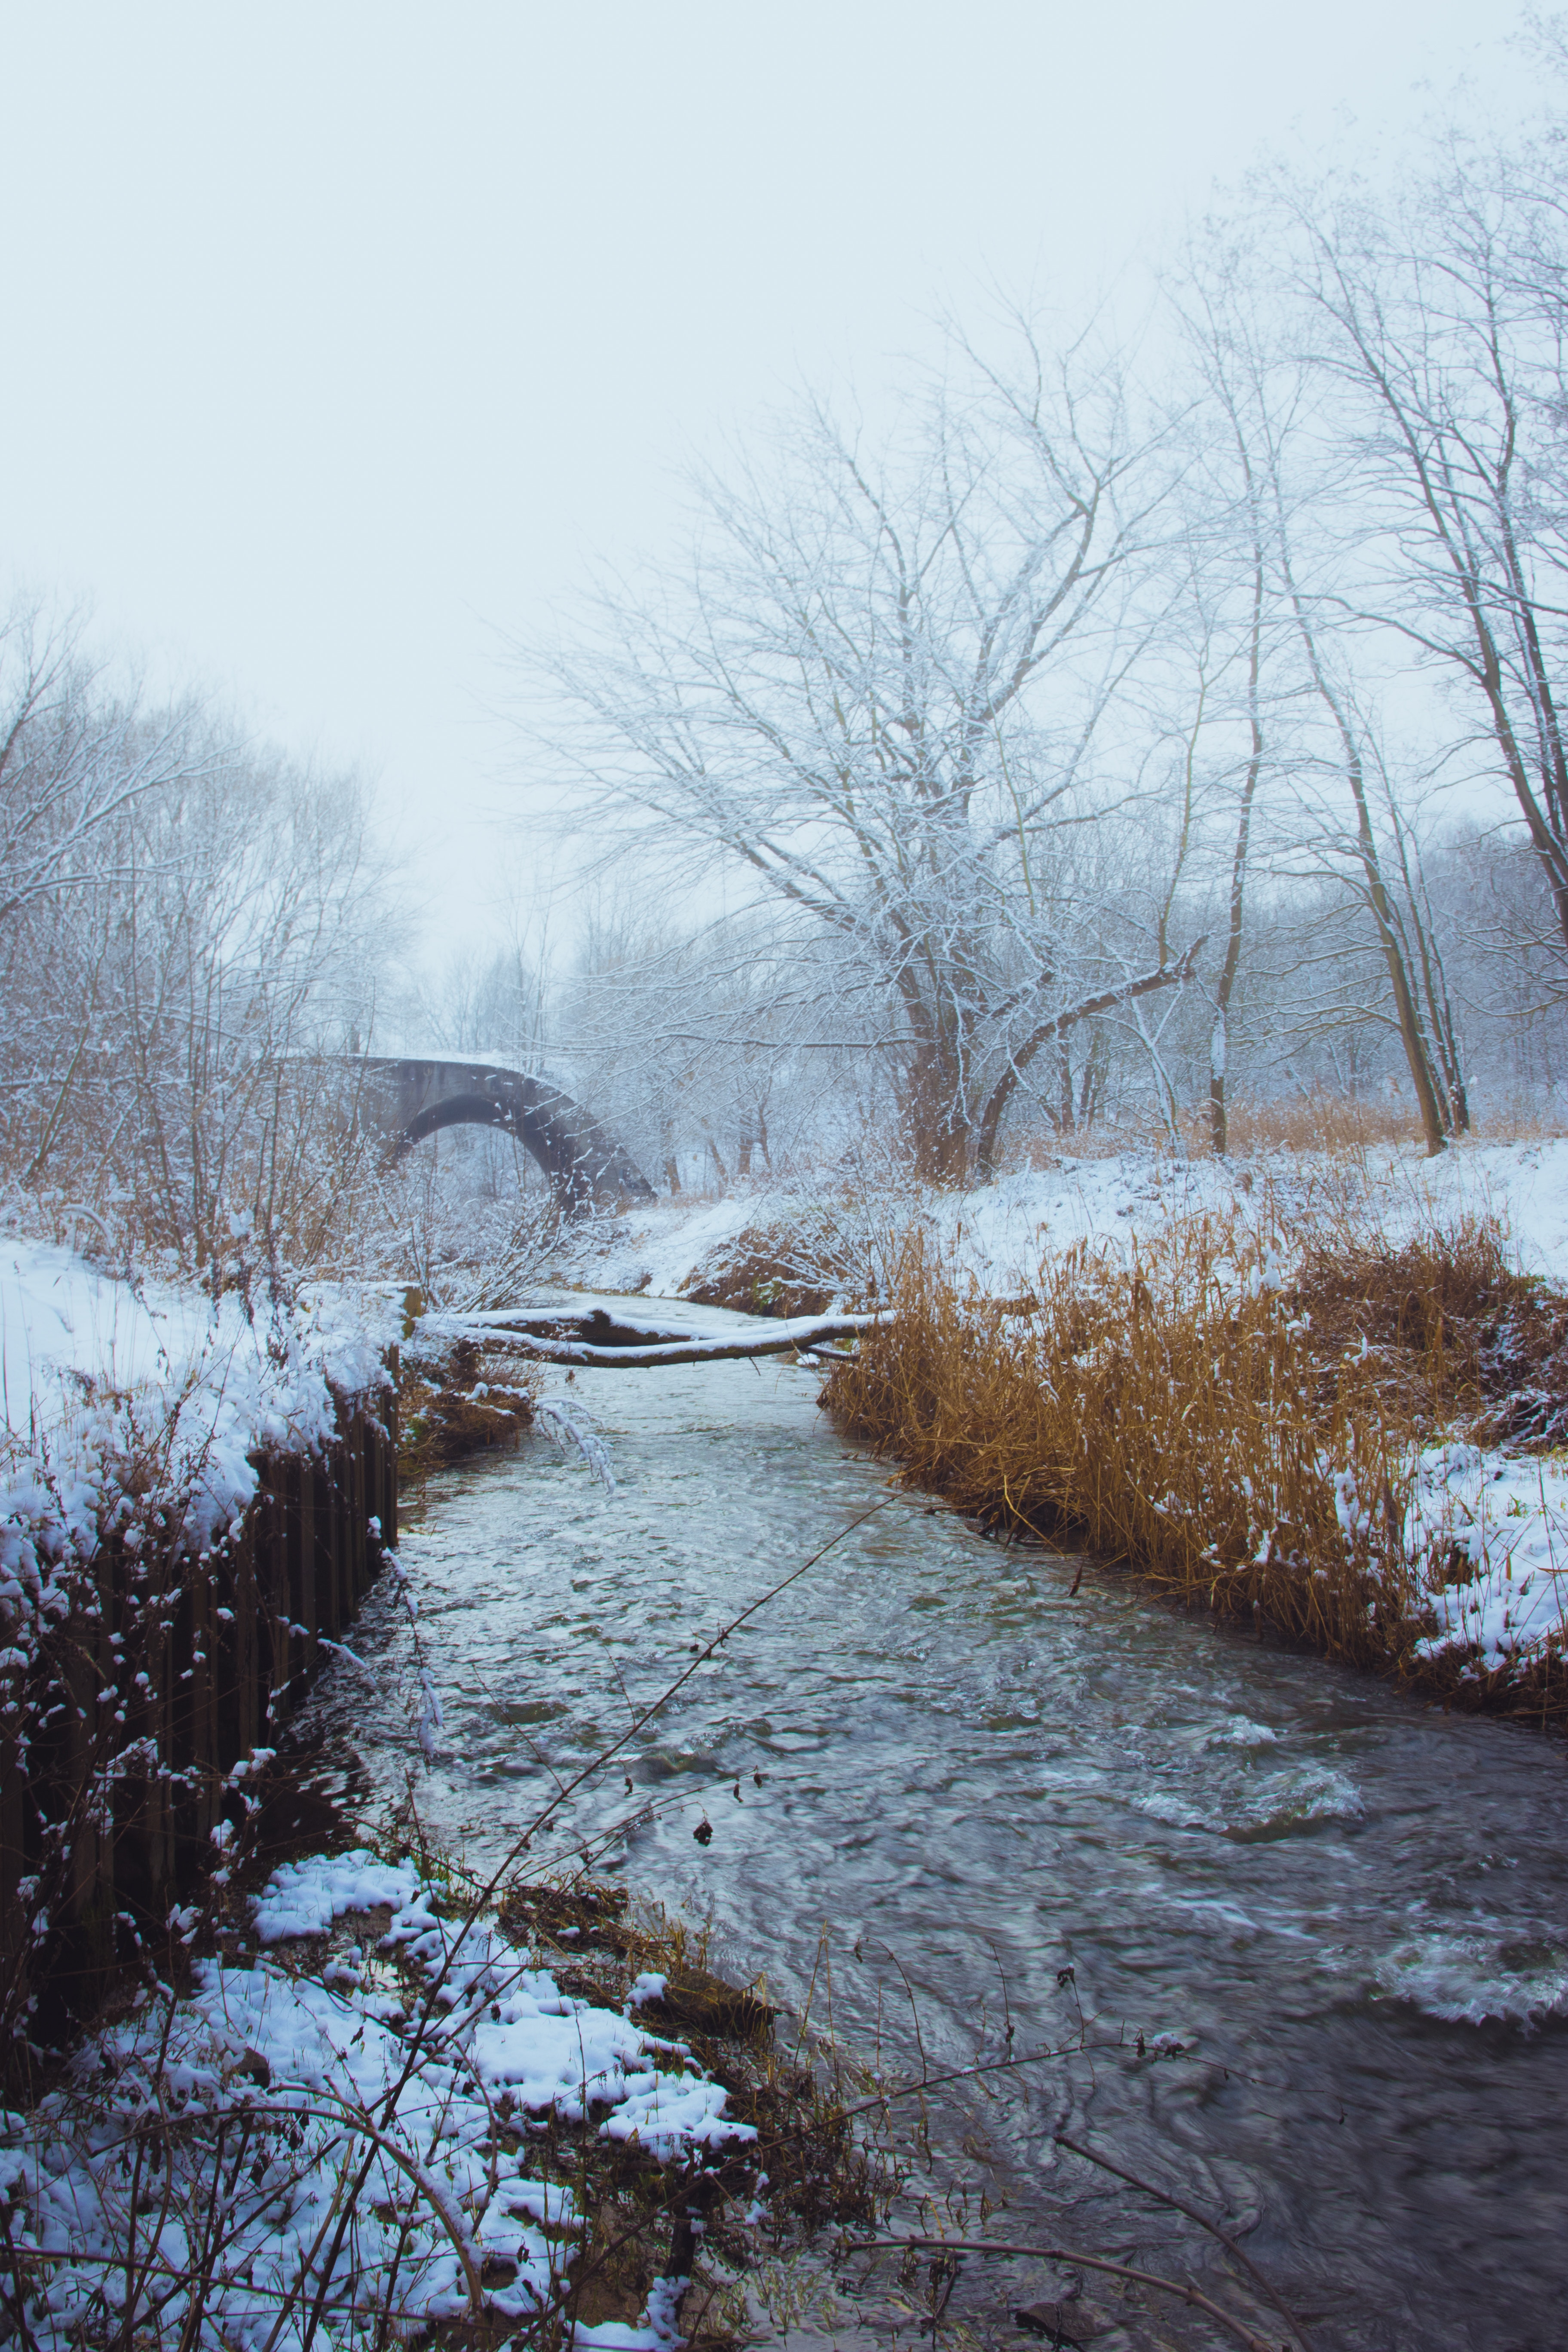
winter, snow, water, natural landscape, freezing, sky, tree, river, atmospheric phenomenon, watercourse, waterway, ice, bank, frost, stream, branch, rural area, plant, floodplain, cloud, landscape, bridge, road, twig, channel